Jean Joseph Marie Amiot

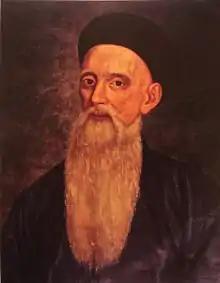
Painting of Amiot, anon.

Jean Joseph Marie Amiot (February 8, 1718October 8, 1793) was a French Jesuit priest who worked in Qing China, during the reign of the Qianlong Emperor.